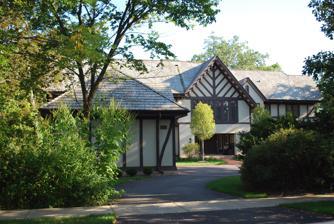
Building: Granville-Mott House
Country: United States of America
Year built: 1910
Historic house in Illinois, United States United States historic place Granville-Mott House U.S. National Register of Historic Places Show map of Chicago metropolitan area Show map of Illinois Show map of the United States Location 80 Laurel Ave., Highland Park, Illinois Coordinates 42°11′17″N 87°47′16″W / 42.18806°N 87.78778°W / 42.18806; -87.78778 ( Granville-Mott House ) Area 1 acre (0.40 ha) Built c. 1910 ( 1910 ) Architect Tallmadge & Watson Architectural style Tudor Revival, Prairie School MPS Highland Park MRA NRHP reference No. 82002562 Added to NRHP September 29, 1982 The Granville-Mott House is a historic house at 80 Laurel Avenue in Highland Park , Illinois , United States. Built c. 1910 , the house was designed by prominent Chicago architectural firm Tallmadge & Watson . The firm designed two houses and a church's chancel in Highland Park; the Granville-Mott House is the largest of these works. The house has a Tudor Revival design with Prairie School details. Its gable roof and extensive half-timbering are typical Tudor elements, while its casement windows and overhanging eaves are inspired by the Prairie School. The house was added to the National Register of Historic Places on September 29, 1982. References